Stirrup protein domain

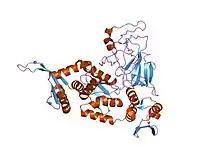
crystal structure of an archaeal intein-encoded homing endonuclease pi-pfui

In molecular biology, the Stirrup is a protein domain found only in the domain archaea, in prokaryotic protein ribonucleotide reductases. It obtains its name due to its resemblance to an old fashioned Japanese stirrup. Stirrip has a molecular mass of 9 kDa and is folded into an alpha/beta structure. It allows for binding of the reductase to DNA via electrostatic interactions, since it has a predominance of positive charges distributed on its surface.